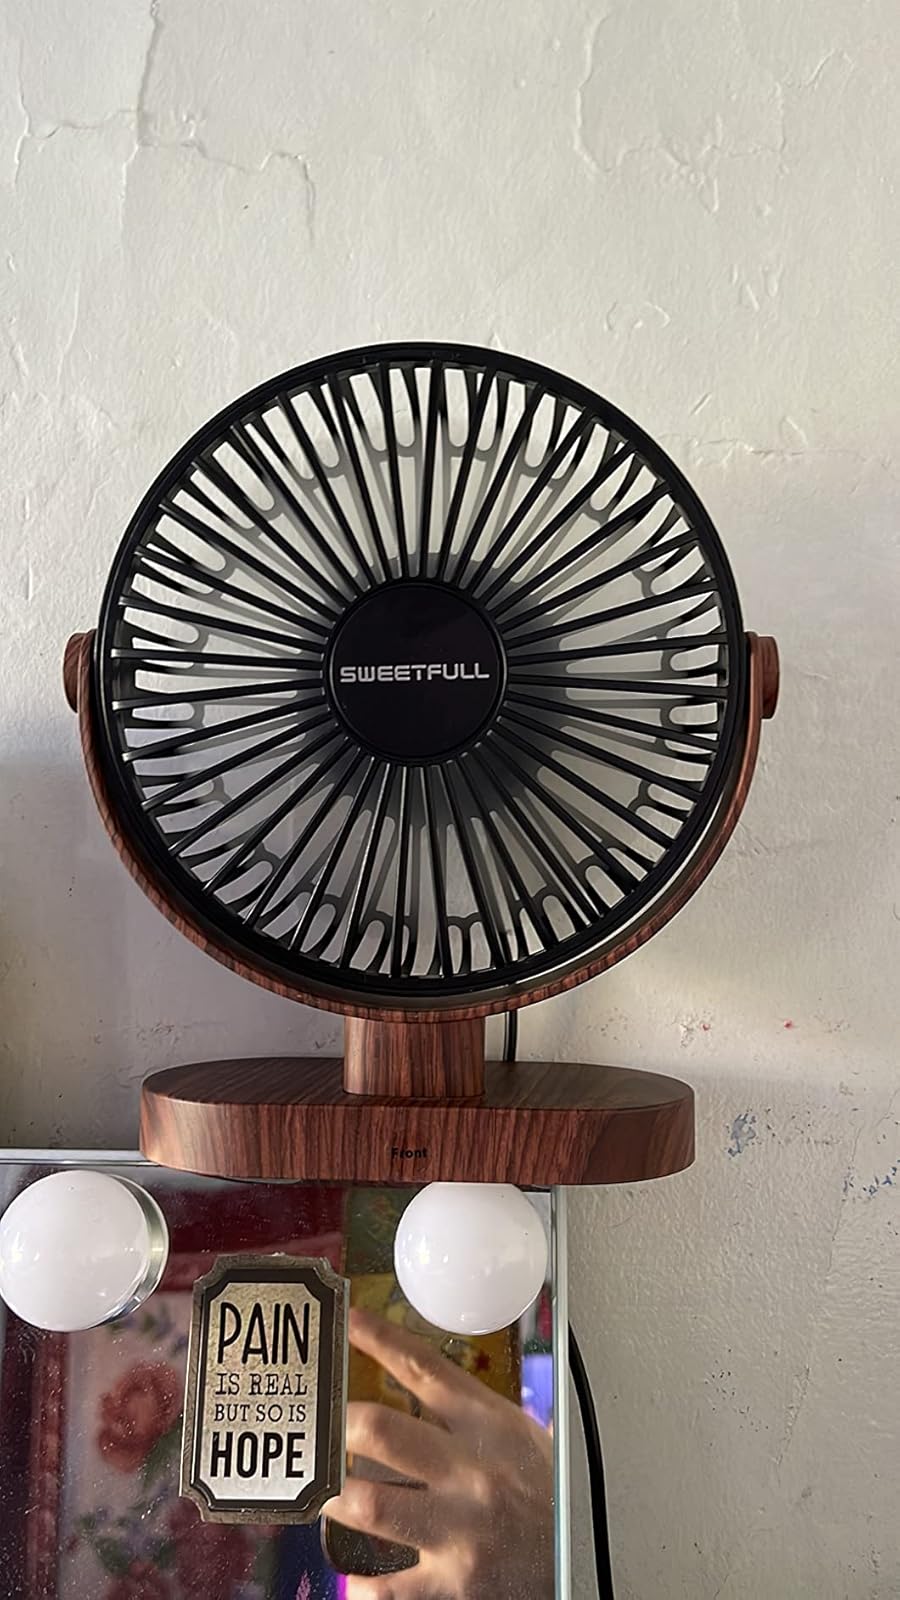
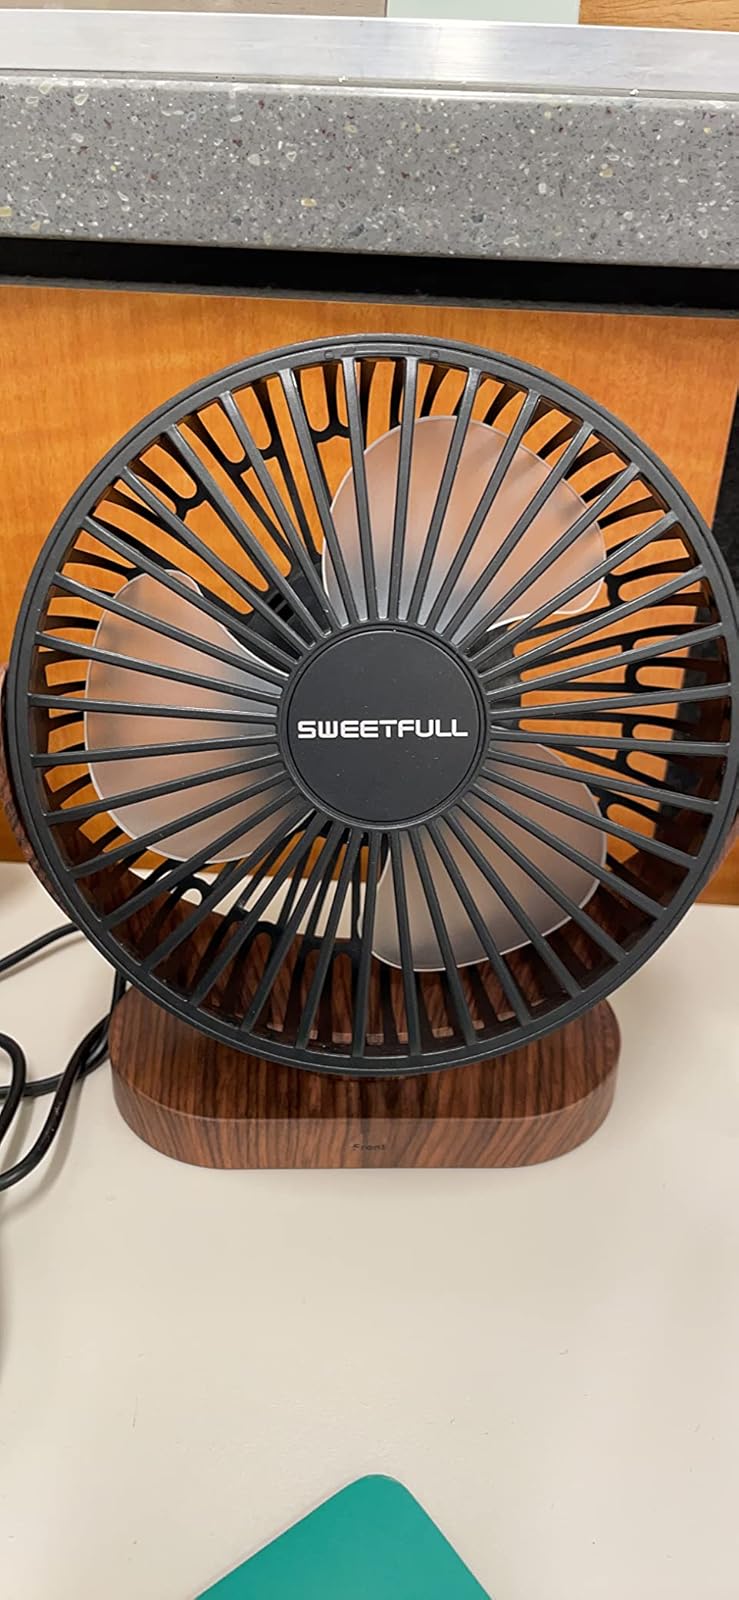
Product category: fan
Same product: yes